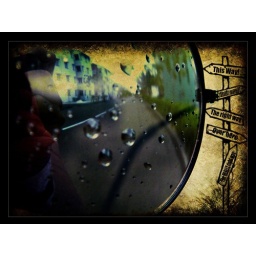
See the water drops that's in my glass